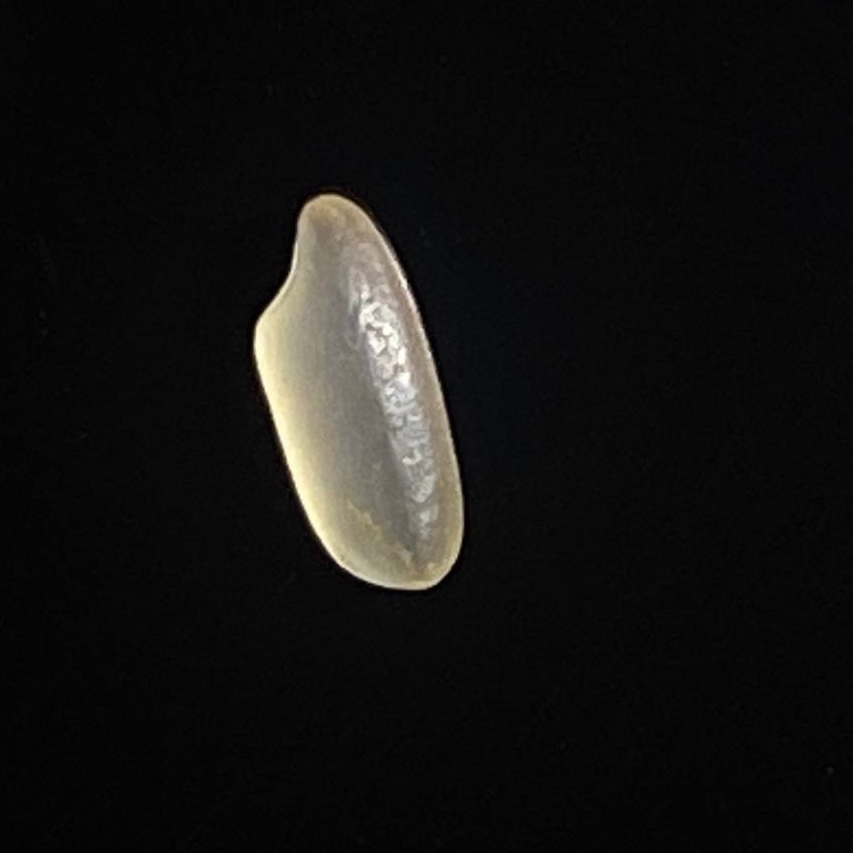
Rice variety: Shorna5